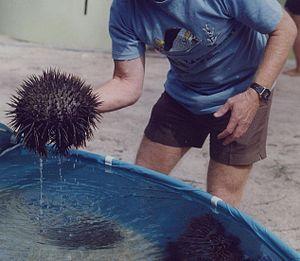
Les étoiles de mer ou Astéries forment une classe d'échinodermes, des animaux marins caractérisés par une silhouette rayonnante et un squelette calcaire formé de pièces articulées. On en dénombre au moins 1 500 espèces réparties dans plus de trente familles vivant dans tous les océans.
L’acanthaster pourpre est une espèce d’étoile de mer de couleurs vives, de la famille des Acanthasteridae, de la classe des Valvatida. Elle est aussi appelée « couronne du Christ » ou « couronne d’épines » ou encore « coussin de belle-mère ».